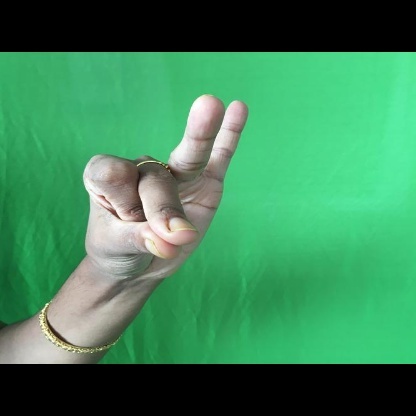
Mudra: Bramaram